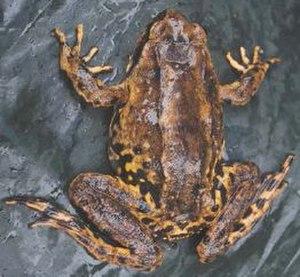
Nanorana conaensis est une espèce d'amphibiens de la famille des Dicroglossidae.